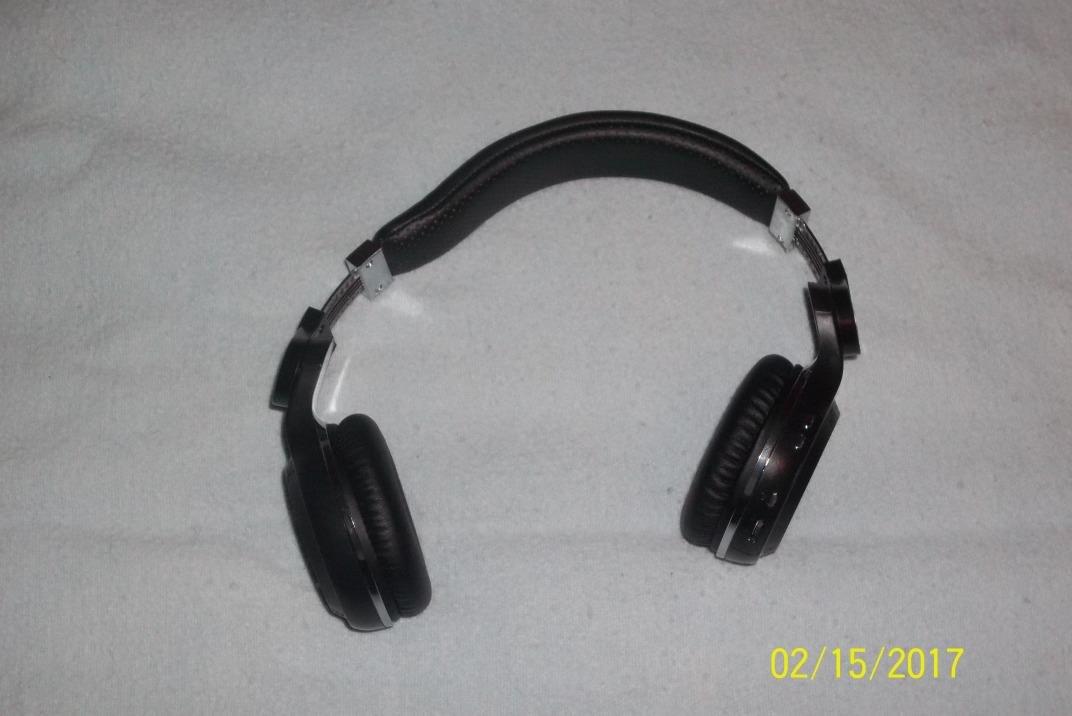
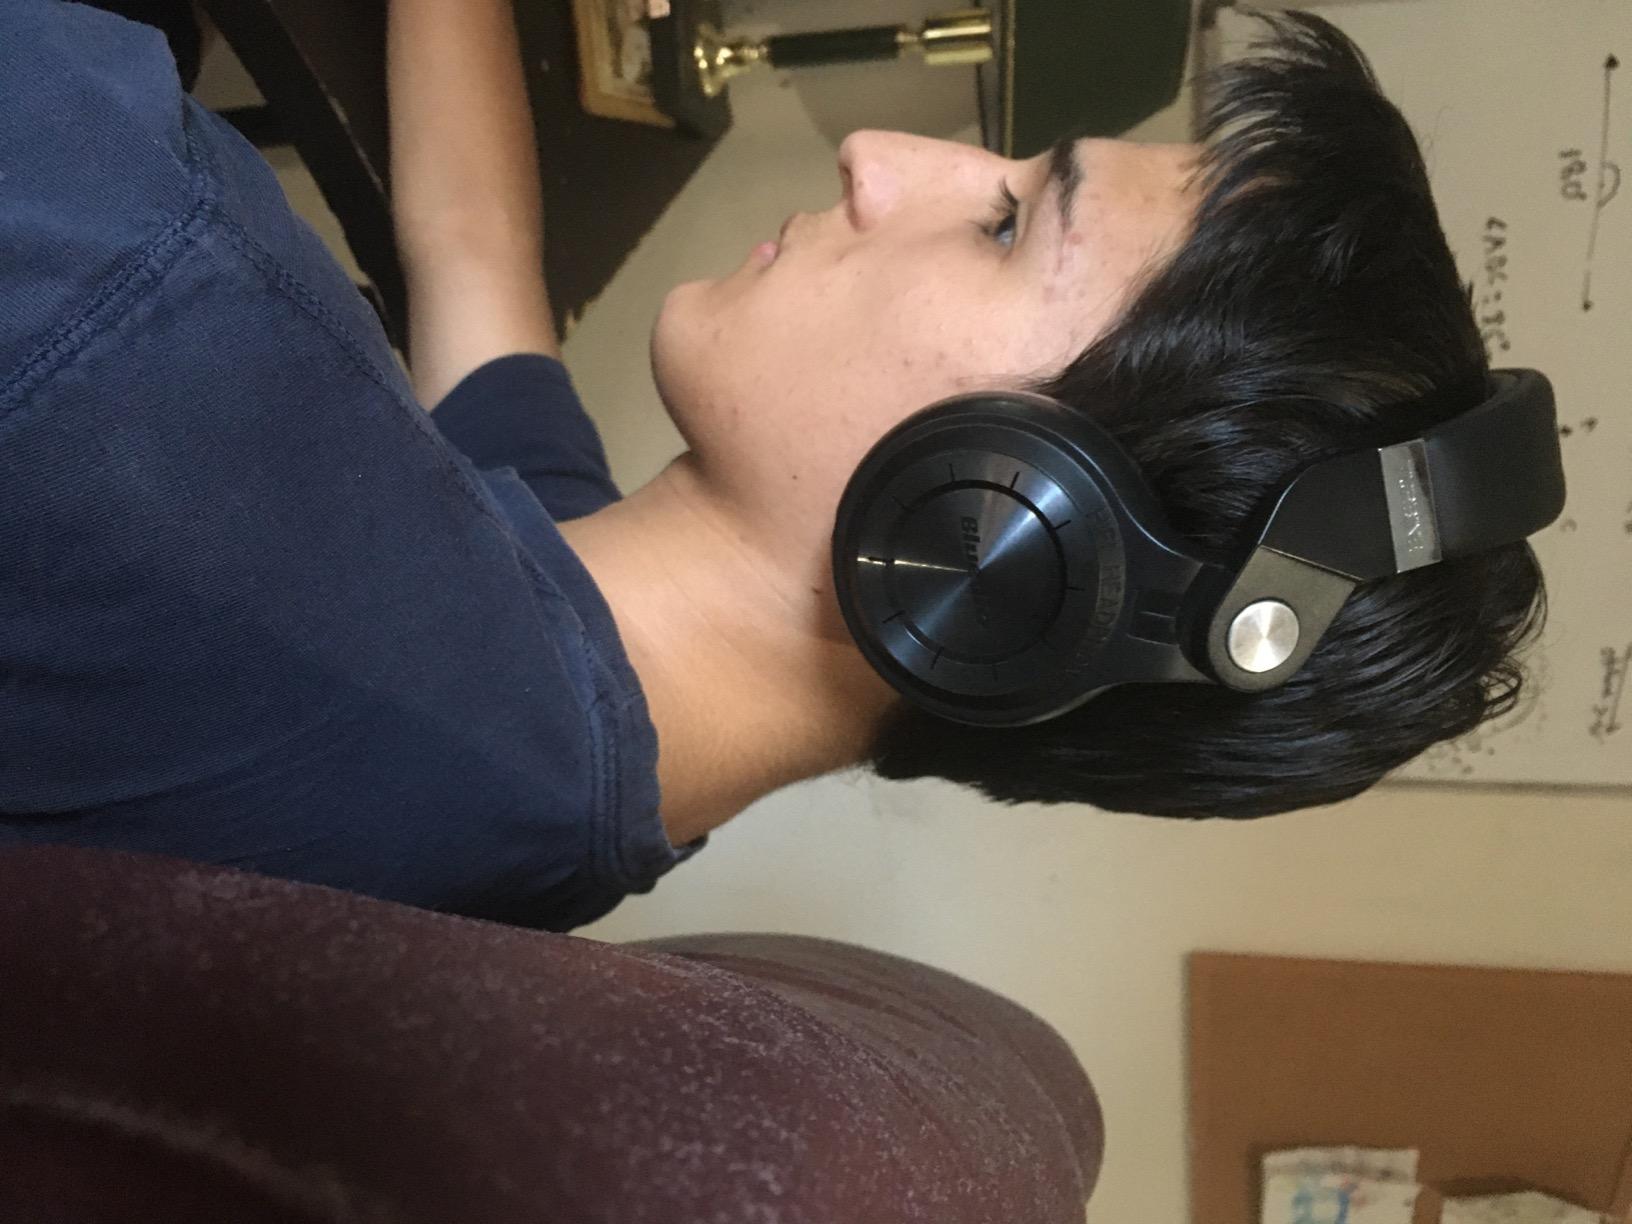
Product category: headphones
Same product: yes